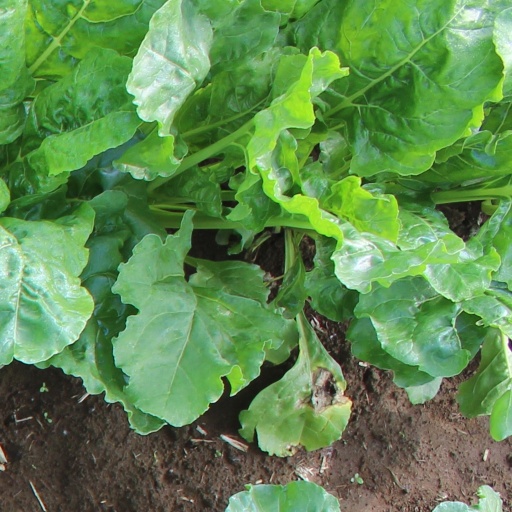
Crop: sugar beet